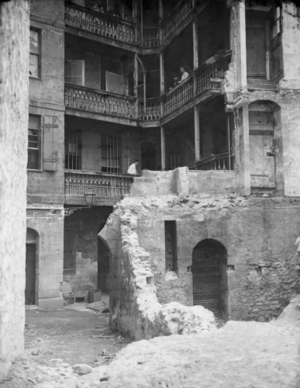
Photographie de la photographe Valentine Mallet (née à Genève, Suisse, 1862-1949) représentant la rue du Rhône pendant sa démolition, vers 1905
Valentine Mallet est une photographe suisse.